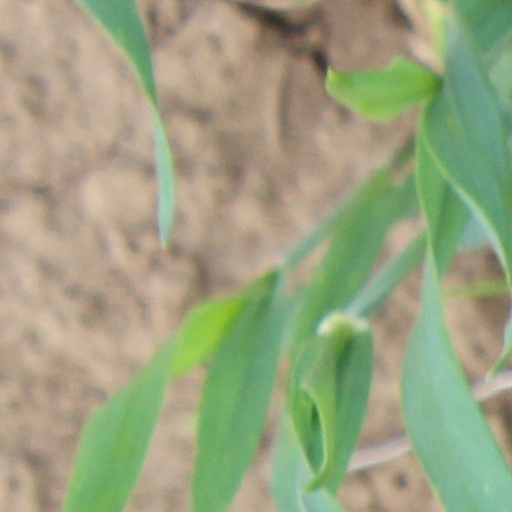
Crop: wheat